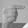
ASL letter: G